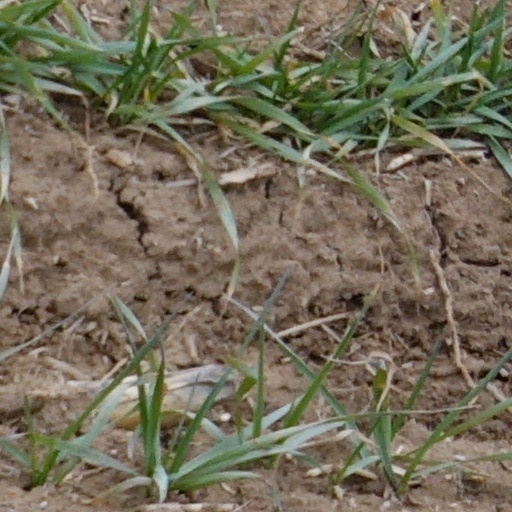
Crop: wheat